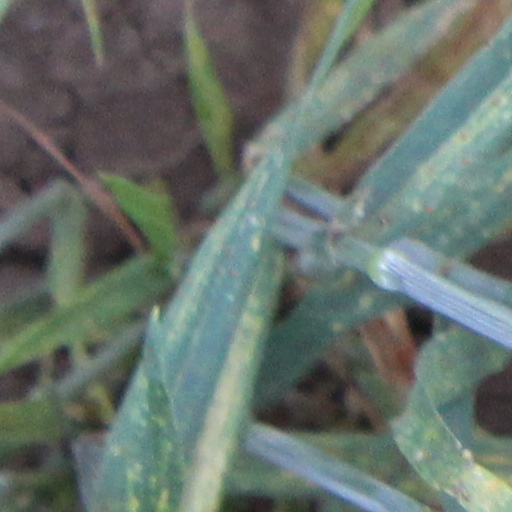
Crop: wheat